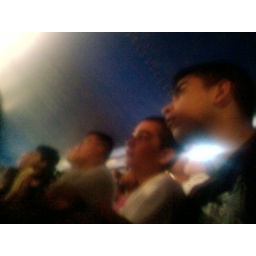
My brother and I--the one in the white shirt